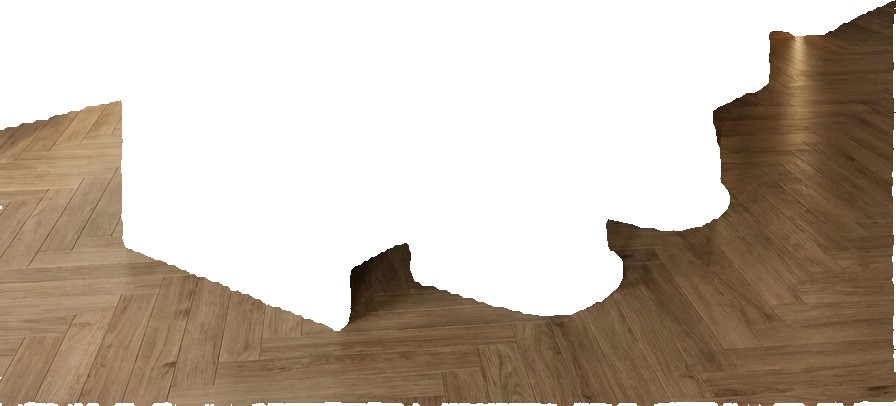
Surface category: floors